Bernd Michael Rode

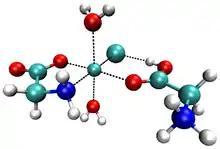
Structure of the salt induced peptide formation complex with one chelating and one end-on coordinated glycine ligand, one chloride ligand and two axial water molecules obtained via energy minimization at Hartree-Fock level in implicit solvent.

Prof. Rode's second main field of research lies in the area of bioinorganic chemistry, in particular